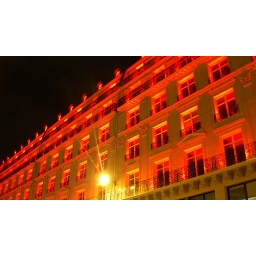
red building near social club